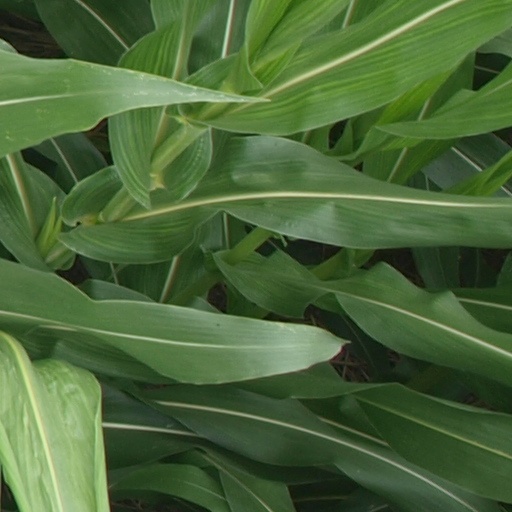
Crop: maize; corn